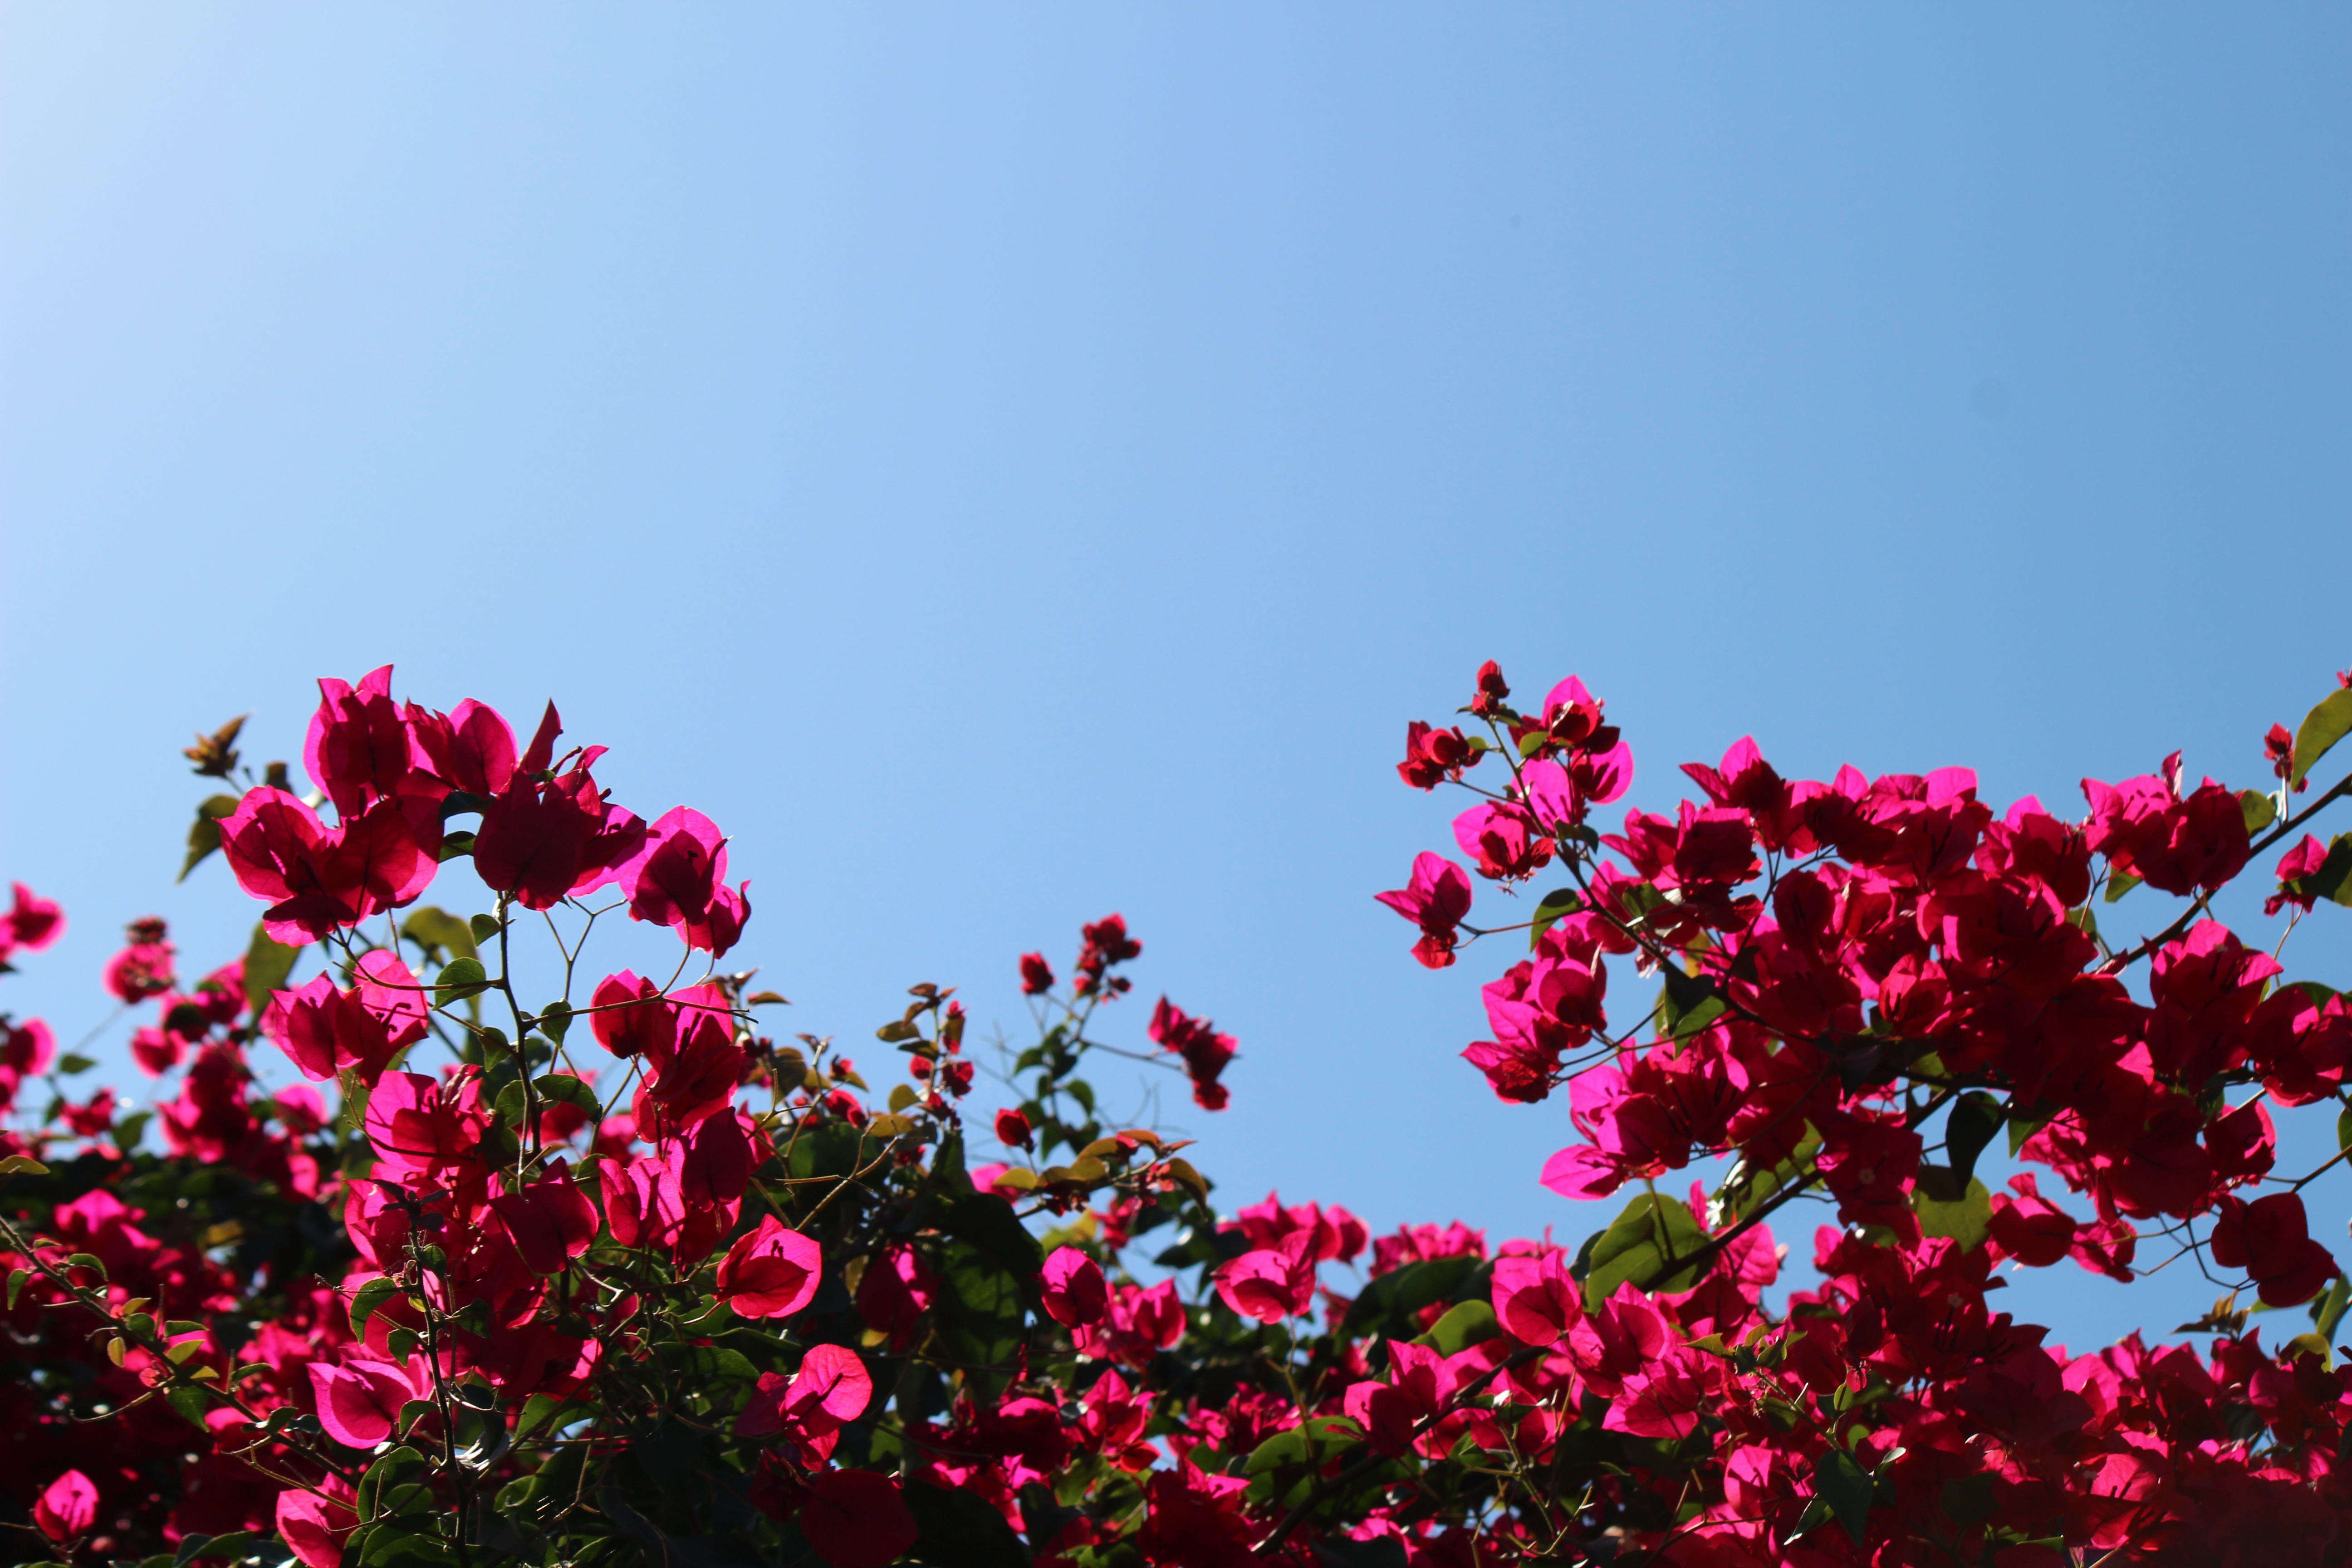
nature, blossom, plant, sky, field, leaf, flower, petal, red, flora, macro photography, flowering plant, land plant